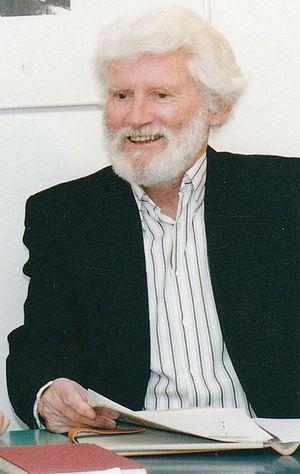
Heinz Gerstinger est un écrivain, dramaturge et historien autrichien.